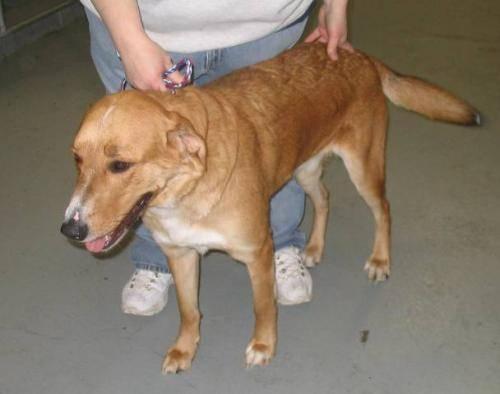
dog